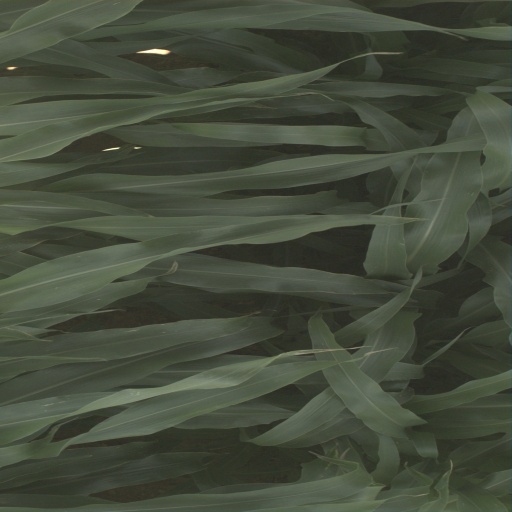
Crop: sorghum